Fain-lès-Moutiers

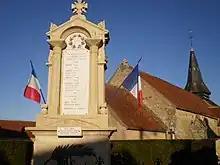
Fain-lès-Moutiers

Fain-lès-Moutiers (literally "Fain near Moutiers") is a commune in the Côte-d'Or department in Bourgogne-Franche-Comté in eastern France.